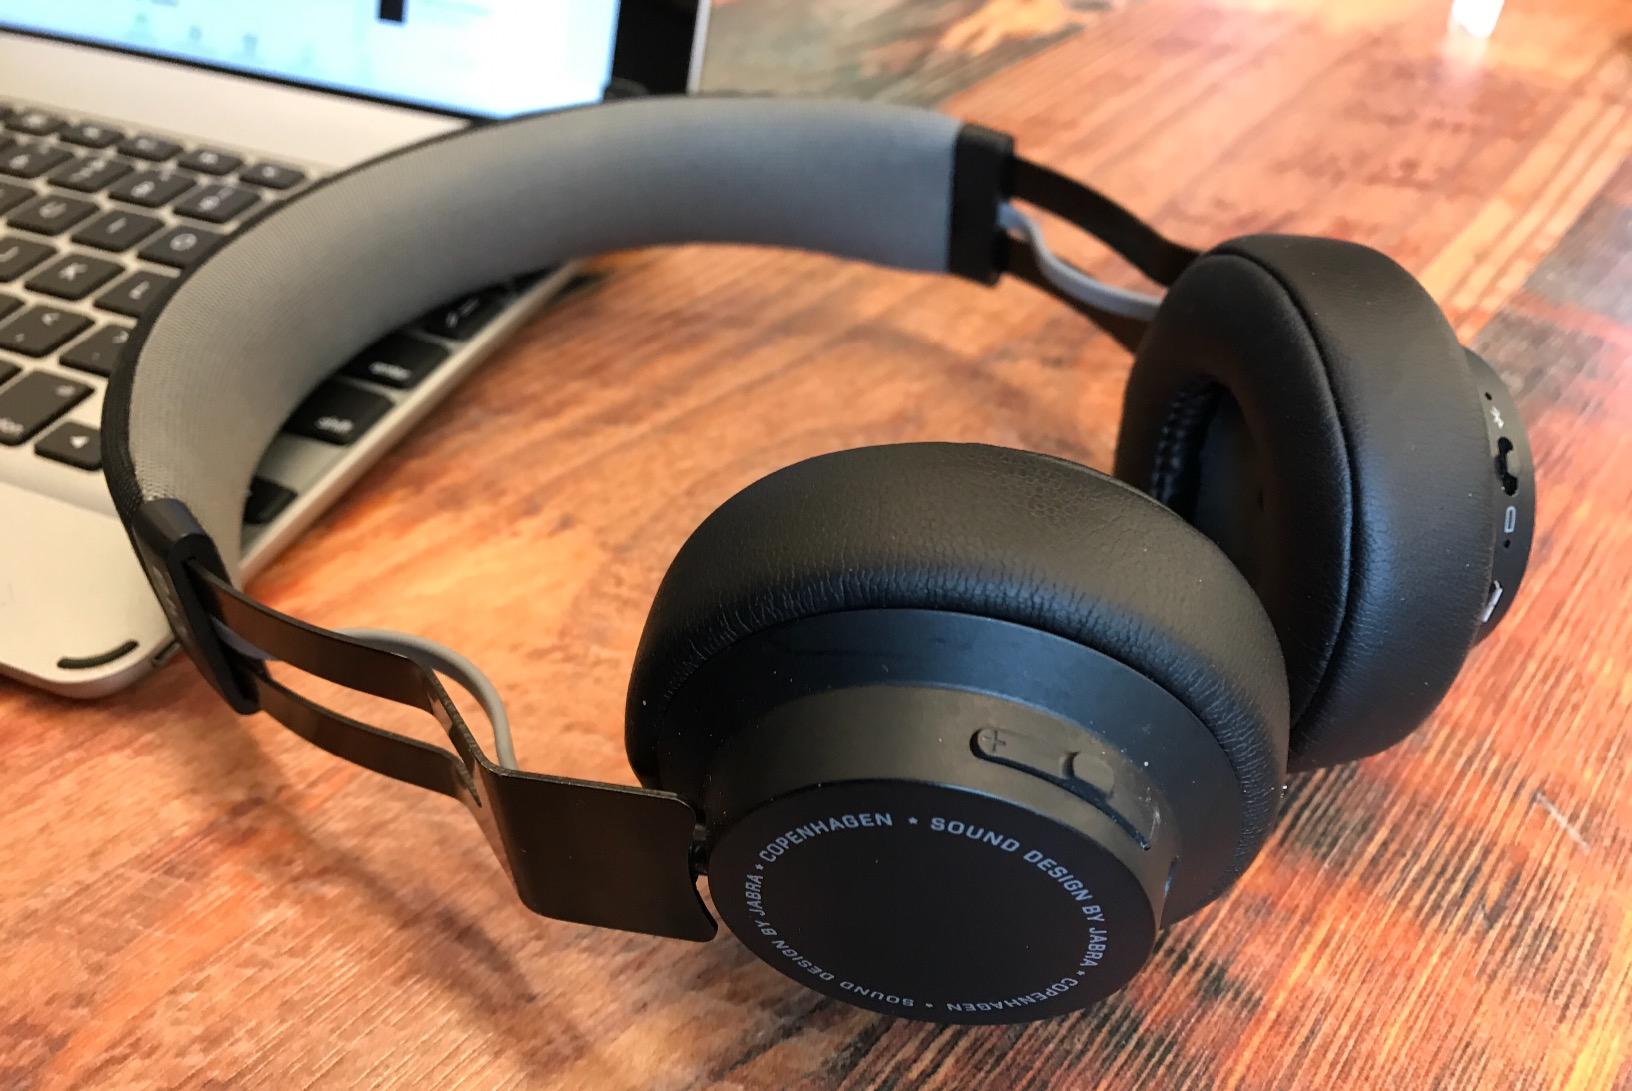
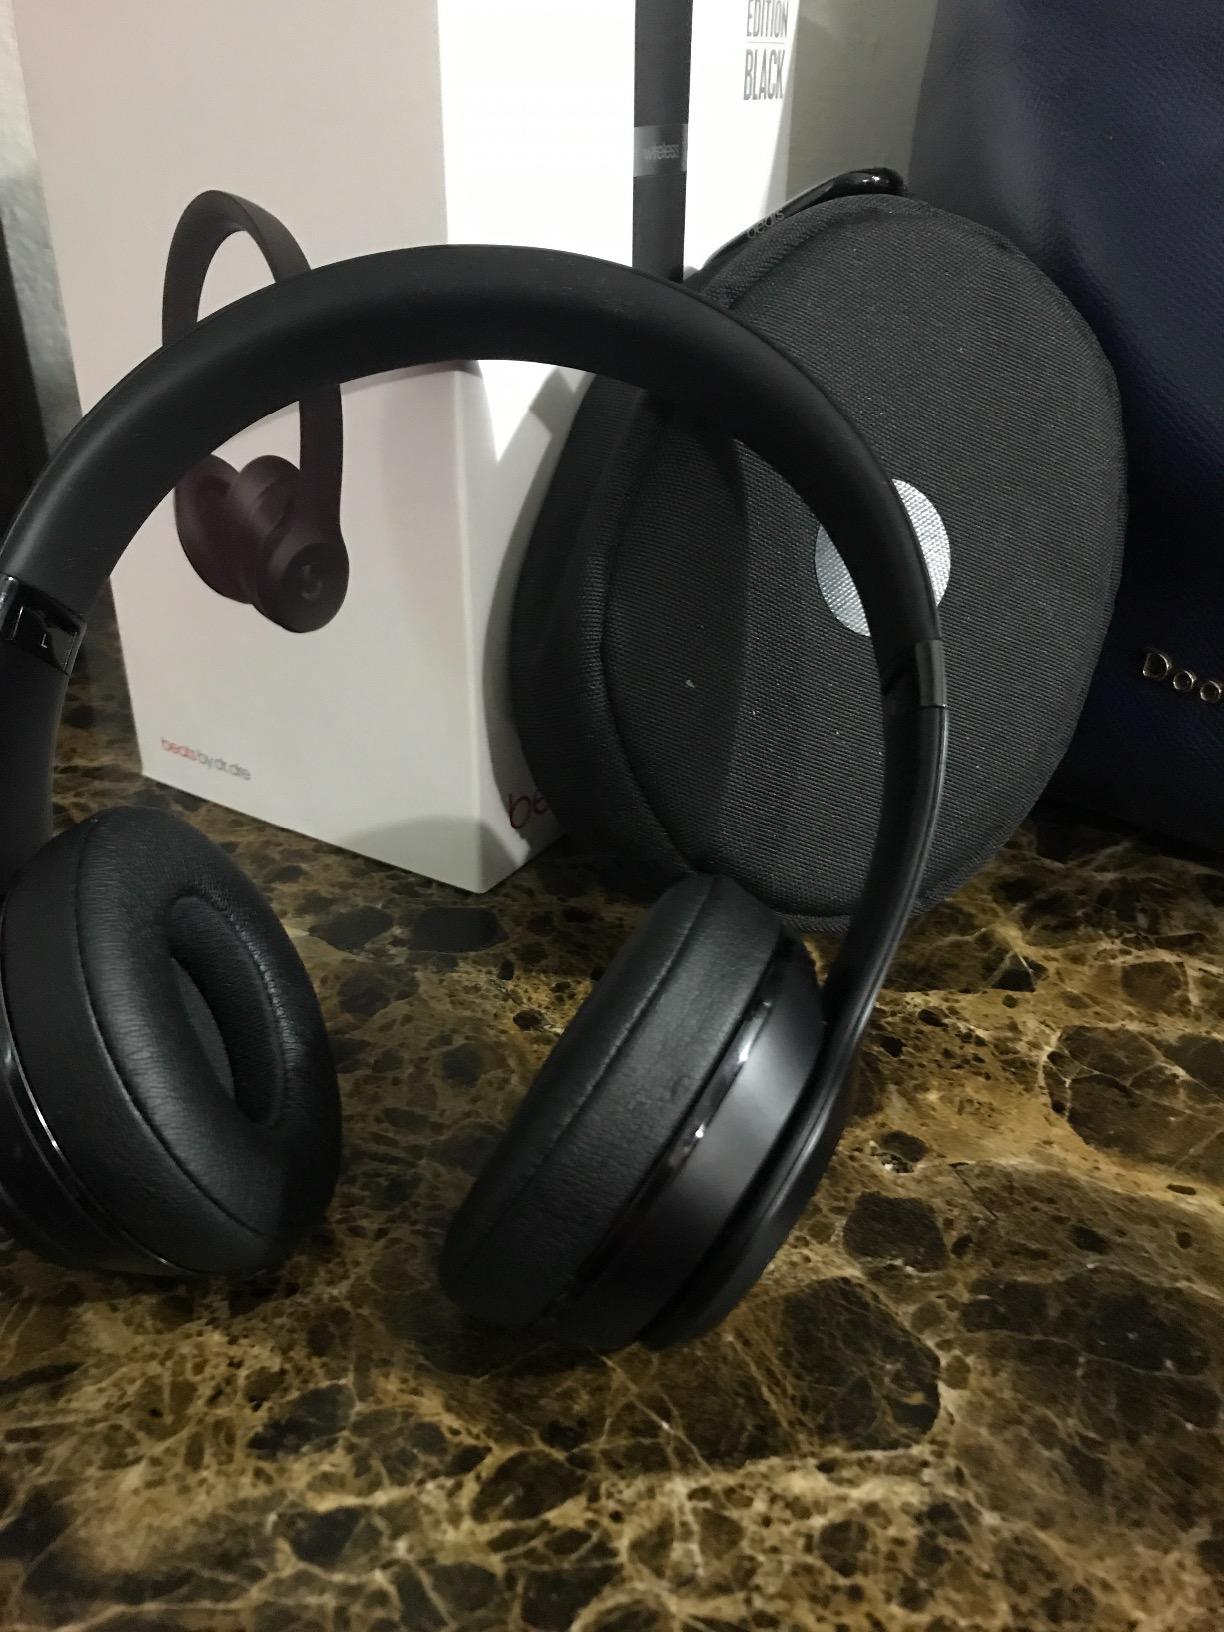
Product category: headphones
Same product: no